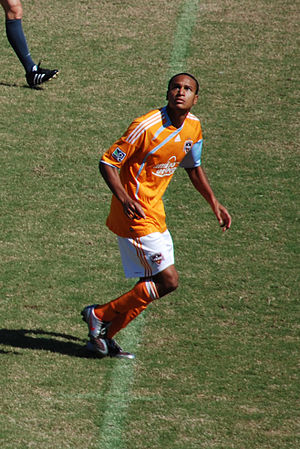
Ricardo Clark
Ricardo Anthony Clark er en amerikansk fodboldspiller, der spiller som defensiv midtbanespiller hos den amerikanske Major League Soccer-klub Columbus Crew. Han har spillet for klubben siden 2018. Tidligere har han spillet de amerikanske klubber NY MetroStars, San Jose Earthquakes og Houston Dynamo, samt for tyske Eintracht Frankfurt. Derudover har han været udlejet til Stabæk Fotball i Norge.